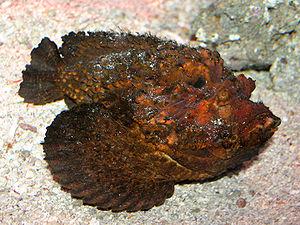
Synanceia est un genre de poissons de la famille des Synanceiidae.
Le Poisson-pierre ou Synancée est une espèce de poissons de la famille des Scorpaenidae, réputé pour être le plus venimeux au monde.
Tubuai est une île volcanique située dans le groupe des îles Australes en Polynésie française, dont elle est le chef-lieu, ainsi que de la commune de Tubuai.